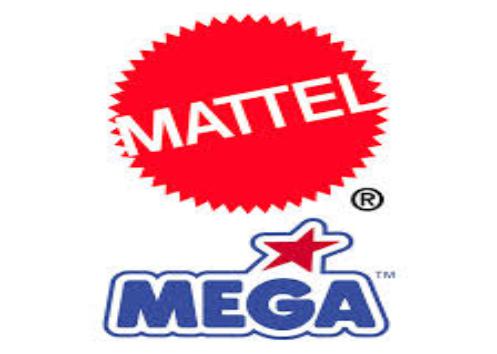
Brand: mega bloks
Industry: Leisure